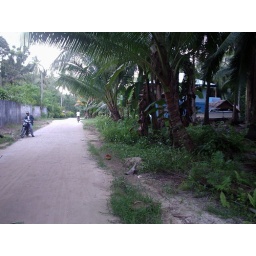
the road side of the 1437 sq.m. property near ocean 101